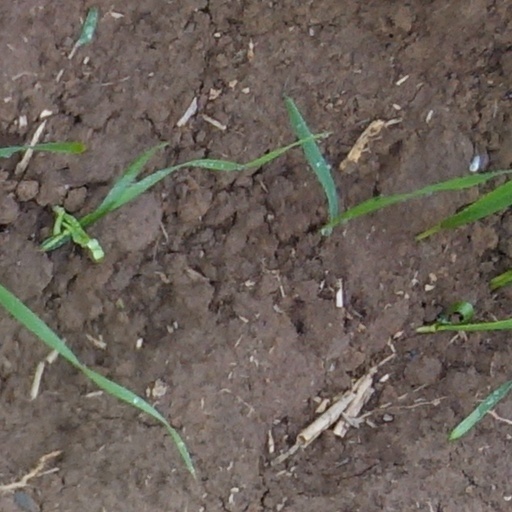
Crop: wheat